Vince Pacewic

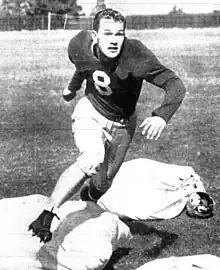
Pacewic, circa 1942

Vincent Charles Pacewic (May 28, 1920 – April 1, 1990) was an American football halfback in the National Football League (NFL) for the Washington Redskins. He played college football at Loyola University of Los Angeles and University of San Francisco. He was drafted in the 27th round of the 1943 NFL draft.